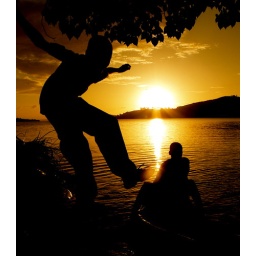
A boy jumps from a boat in Flammand, Haiti. Flammand, Haiti 2009